Ethnomedicine

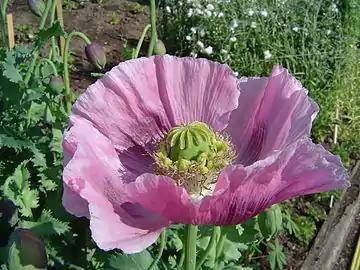
The opium poppy "Papaver somniferum", used in traditional medicine for millennia, is the source of the alkaloids Opium, morphine, codeine and heroin.

Ethnopharmacology is a related field which studies ethnic groups and their use of plant compounds. It is linked to pharmacognosy, phytotherapy (study of medicinal plants) use and ethnobotany, as this is a source of lead compounds for drug discovery. Emphasis has long been on traditional medicines, although the approach also has proven useful to the study of modern pharmaceuticals.